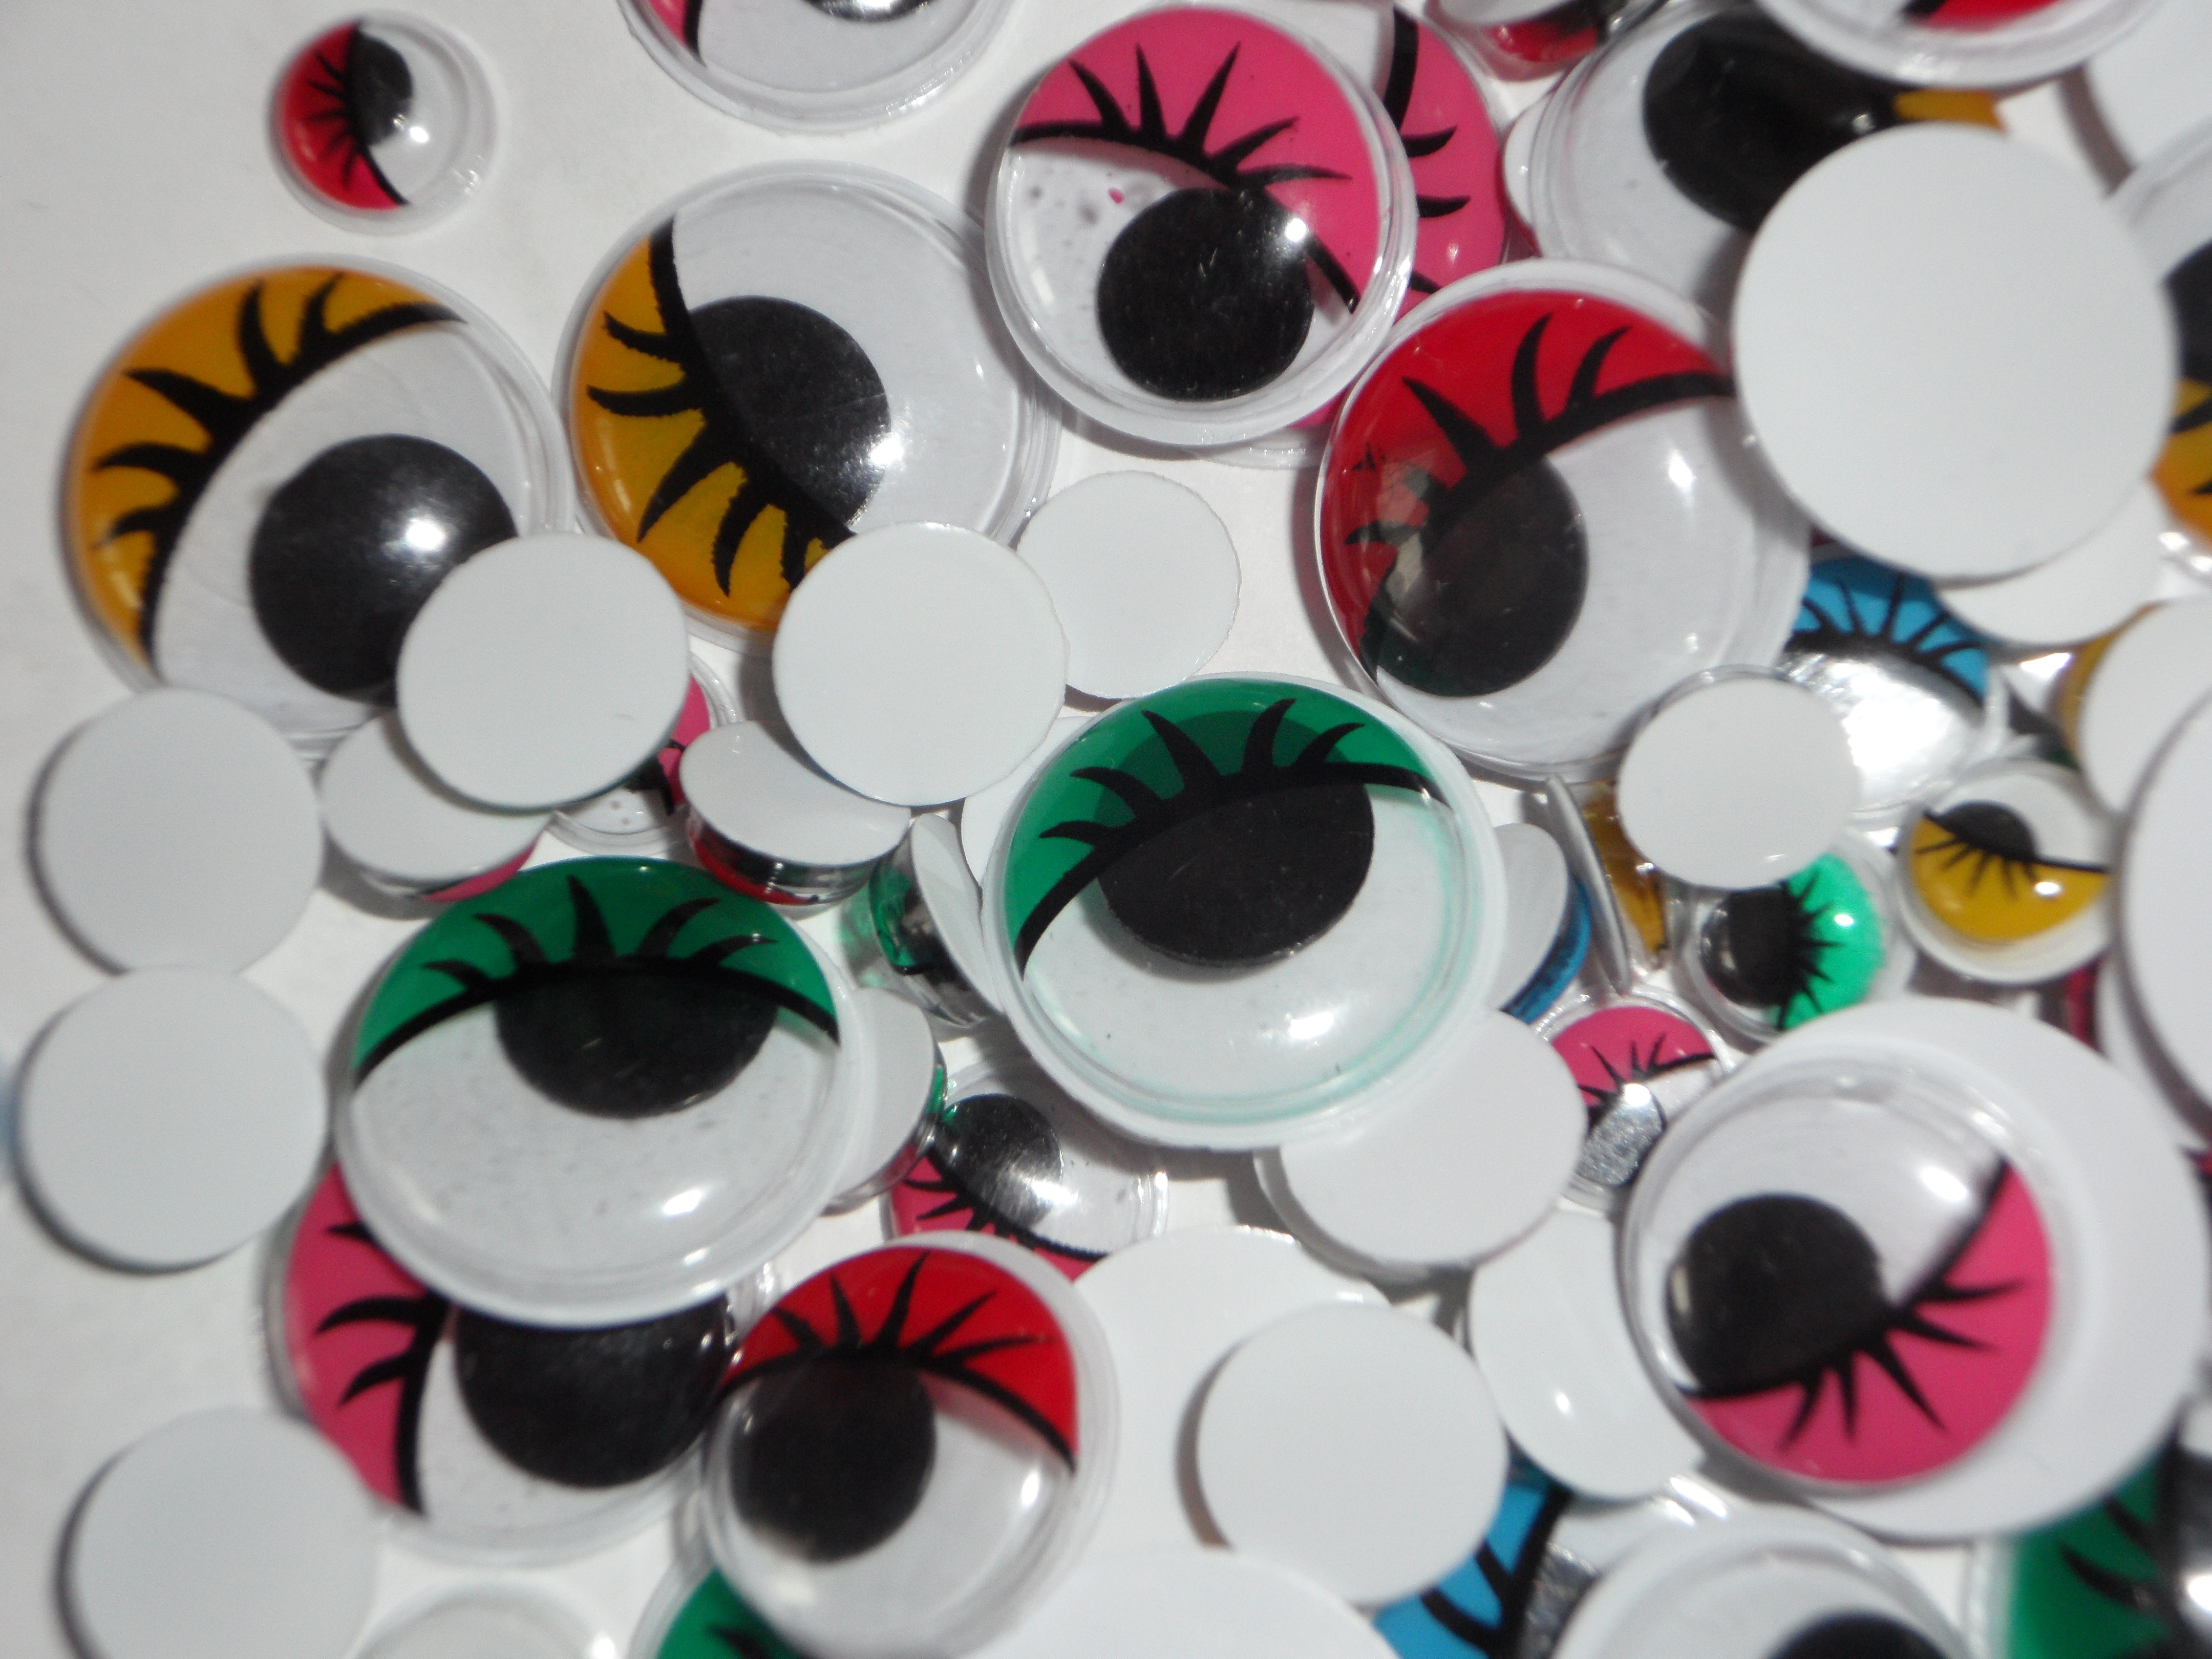
color, drum, circle, musical instrument, eyes, art, eye, drums, chaos, clutter, mess, tinker, quantitative, wiggle, paid out, electronic instrument, skin head percussion instrument, small parts, craft needs, moving eyes, wobbly eye